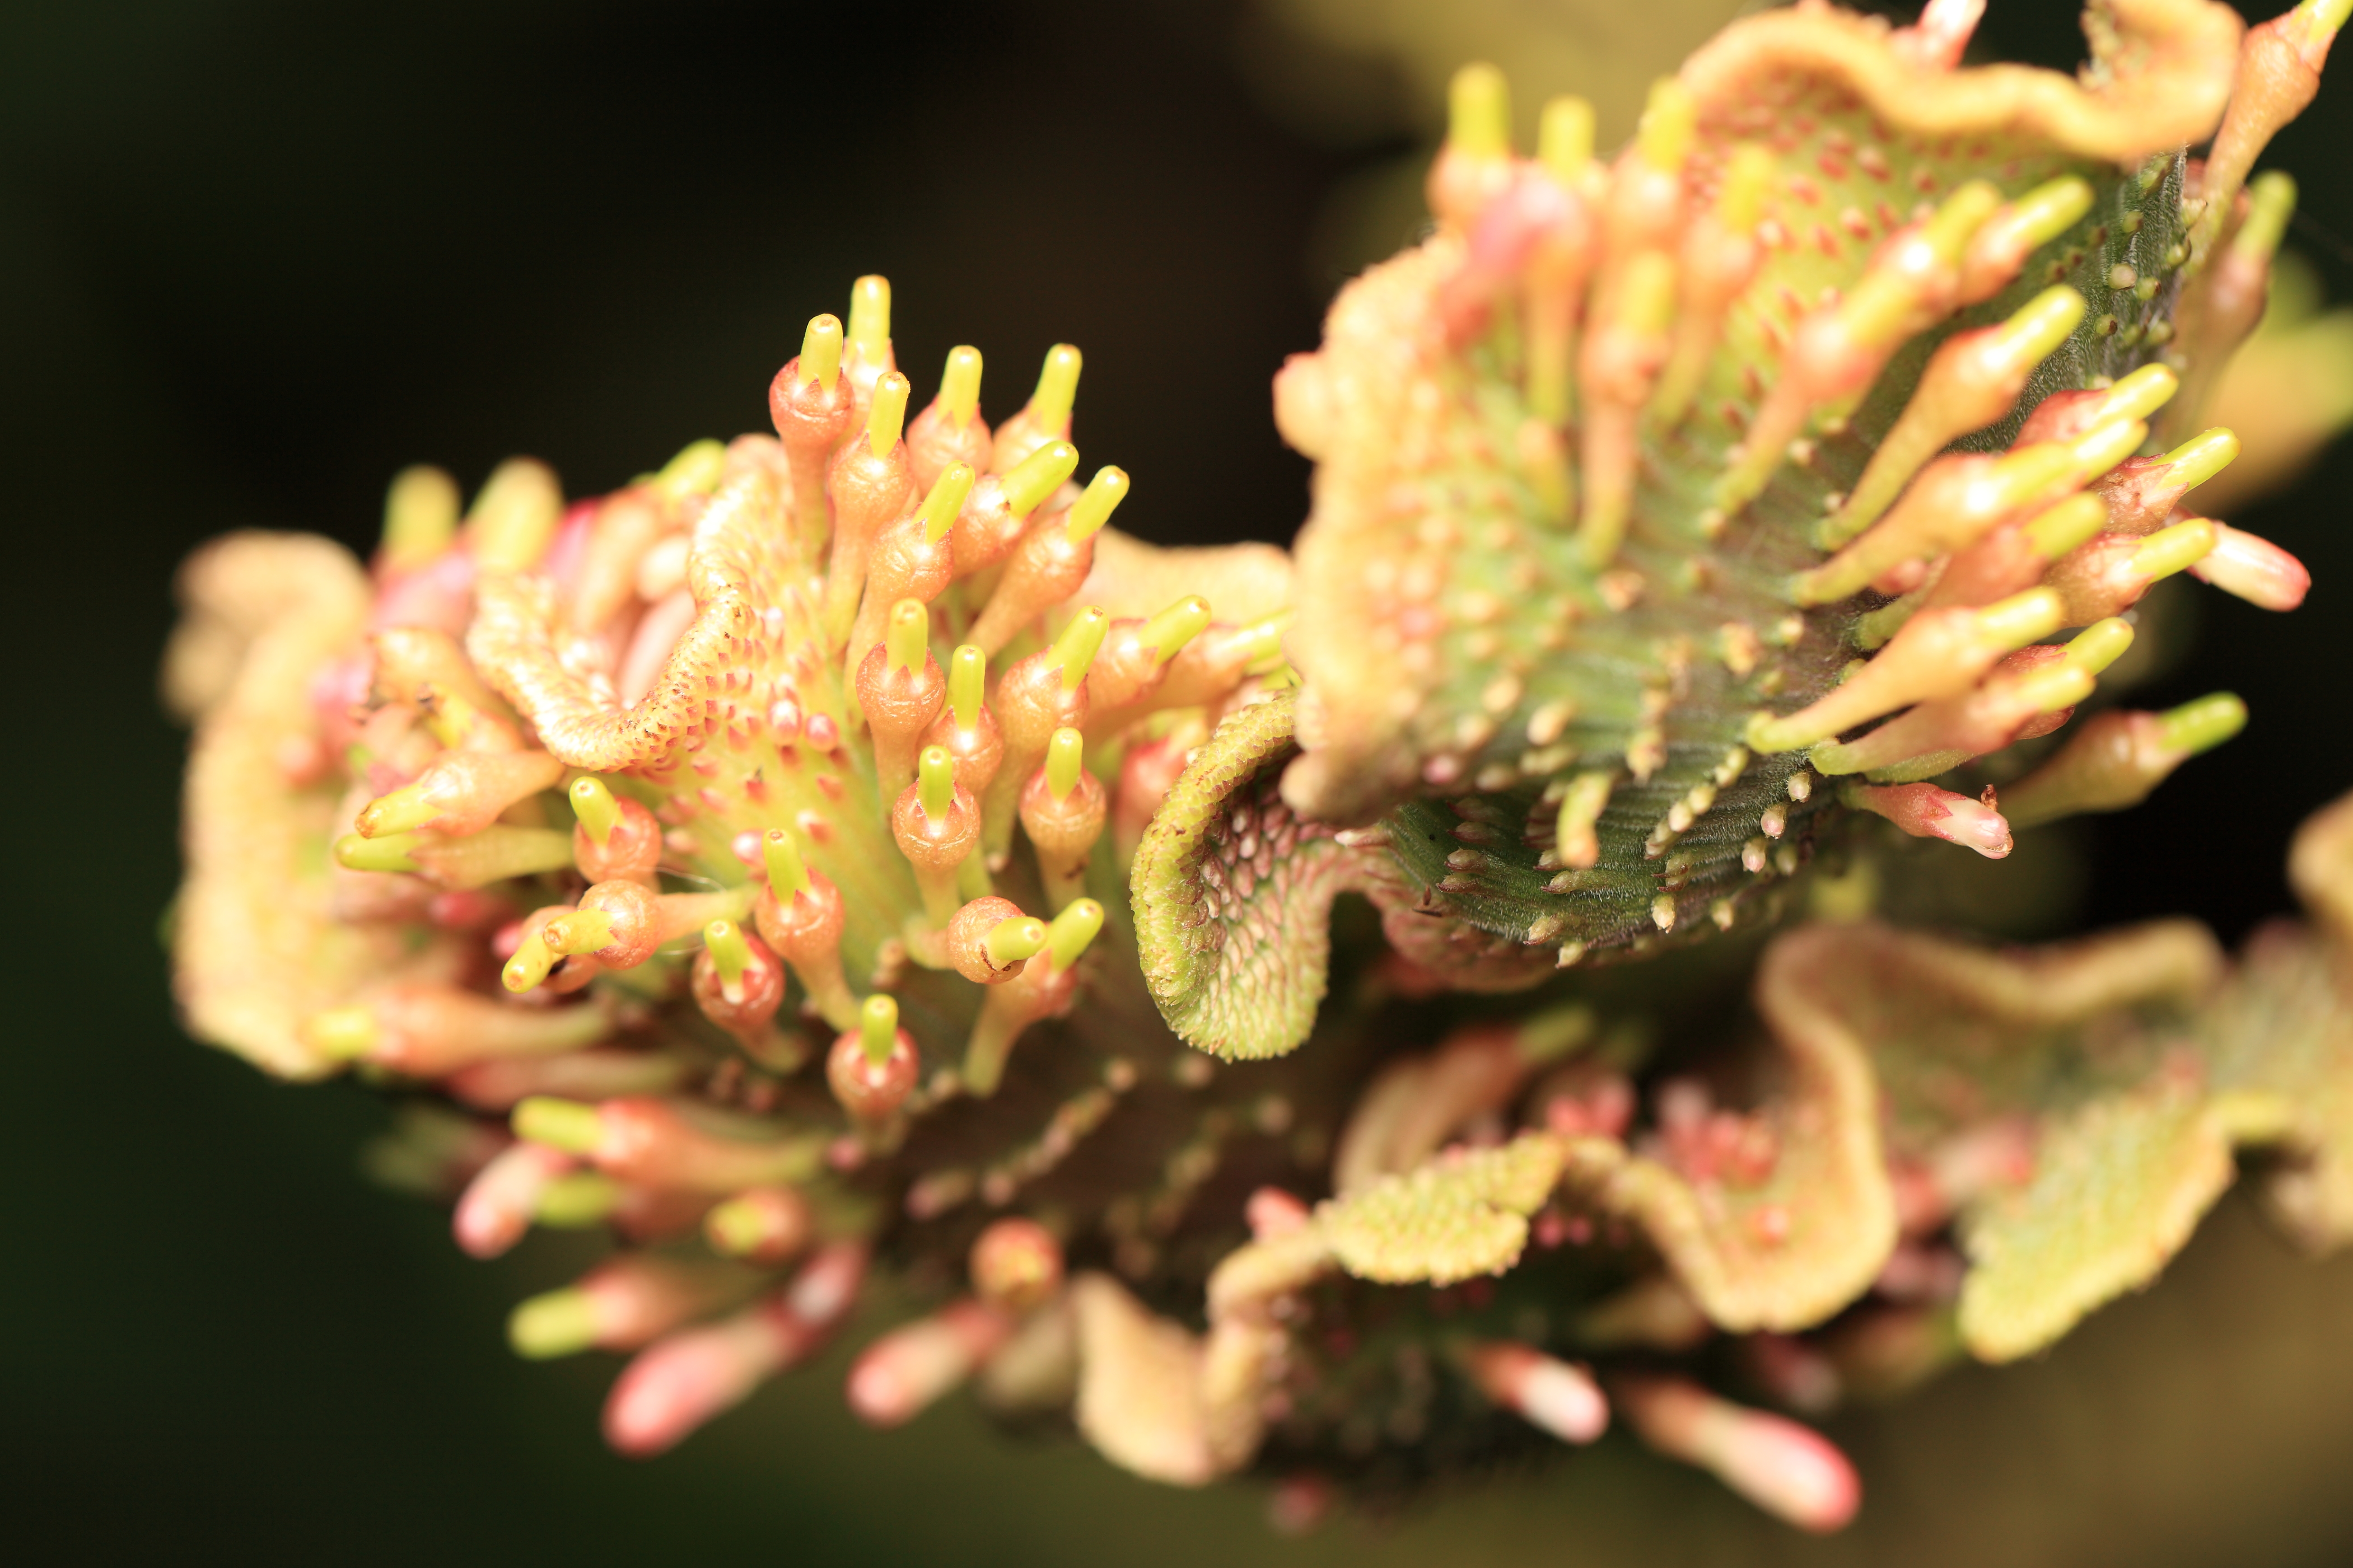
tree, nature, branch, blossom, plant, photography, leaf, flower, petal, pollen, spring, green, high, produce, autumn, park, botany, yellow, flora, wildflower, close up, tokyo, shrub, 5d, hires, bud, markii, hi, res, resolution, yumenoshima, koutouku, macro photography, flowering plant, land plant, thorns spines and prickles